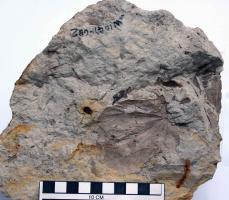
一个化石属于被子植物，其特征描述:属征：叶与现生蝙蝠葛相近，但繁殖器官不明。

简述：叶肾形，不显的三裂，顶端钝圆，基部平截形至微心形。掌状5~6基出脉。

详述：叶形较大，肾形，宽度大于长度，一般长8.3~10.5cm，宽10.7~14cm，呈不显的三裂，顶端钝圆，基部平截形至微心形。叶柄粗壮。叶缘具圆形微波状的大齿或近于全缘。掌状5~6基出脉，直行脉序，中脉两侧通常对称或微不对称最外一对侧主脉较短、弱，具4~5条弱的外脉或不具外脉；内侧的侧主脉较租，顶端直达或分支后达侧裂片顶部；外侧具3~4条外脉，外脉达叶绦；从中脉生出的二次脉对数少，通常2~3对，近顶处分支；三次脉与侧脉斜交而与中主脉垂直，组成大的不规则脉网。